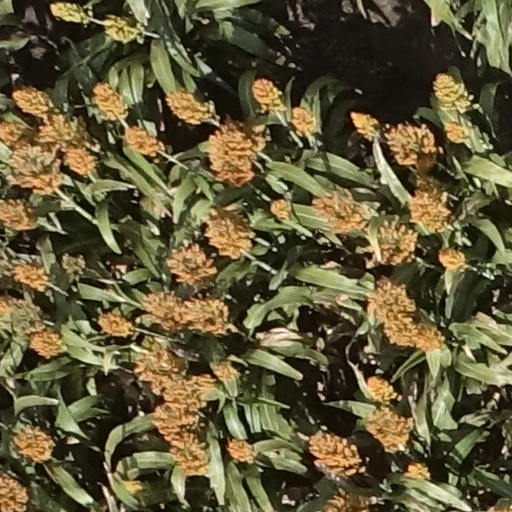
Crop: sorghum